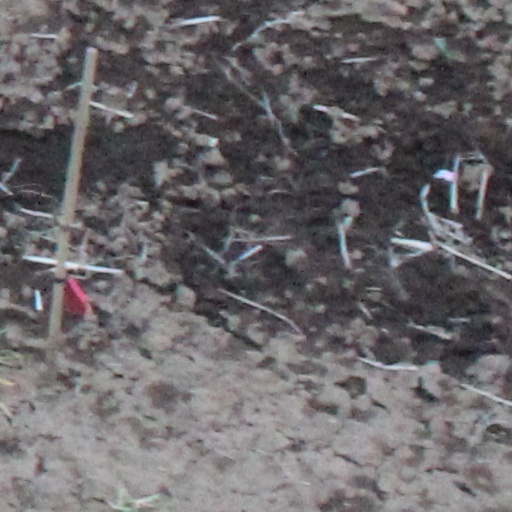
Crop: wheat